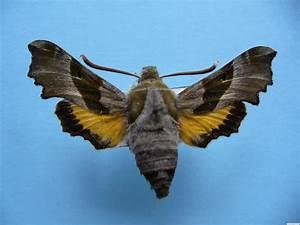
butterfly